History of Elmina

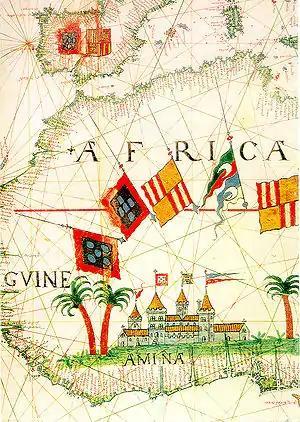
16th century map of West Africa shows the importance of Elmina

The documented history of Elmina begins in 1482 with an agreement between the Portuguese navigator Diogo de Azambuja and the ruler of Elmina, called Caramansa by the Portuguese. In it, the Portuguese were allowed to build the first European fortress in sub-Saharan Africa. For the next 150 years until the conquest by the Dutch in 1637, Elmina was the capital of the Portuguese bases on the Gold Coast, then for about 250 years the capital of the Dutch Empire in West Africa. Since the capture of the lease for the two fortresses of Elmina by the Ashanti in 1701, the city was also important to the Ashanti Empire. Until the 19th century, Elmina was one of the most populous cities in the Gold Coast, surpassing Accra and Kumasi. The trade in gold, slaves and palm oil brought the city into direct contact with Europe, North America, Brazil and, through the recruitment of soldiers, also with Southeast Asia. It was not until the takeover and destruction of the city by the British in 1873 that Elmina lost its prominent position in the Gold Coast.